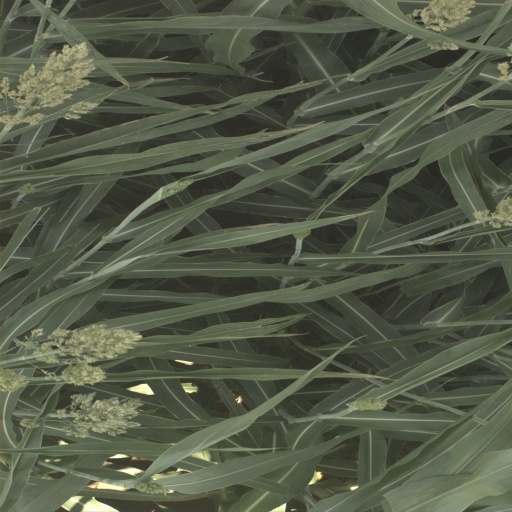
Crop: sorghum